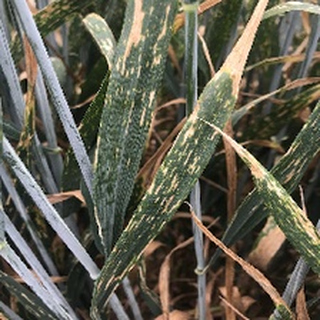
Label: wheat_yellow_rust